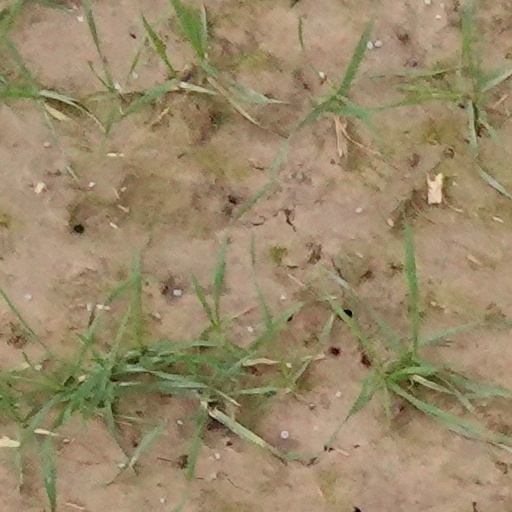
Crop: wheat